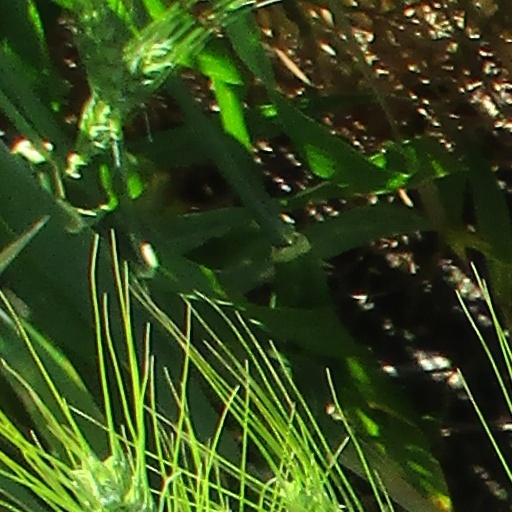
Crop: wheat